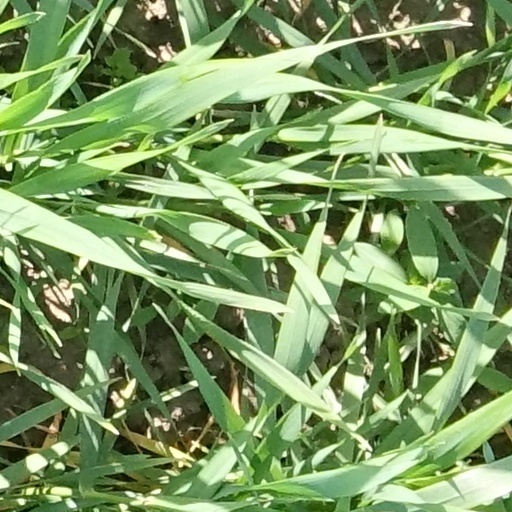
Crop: wheat